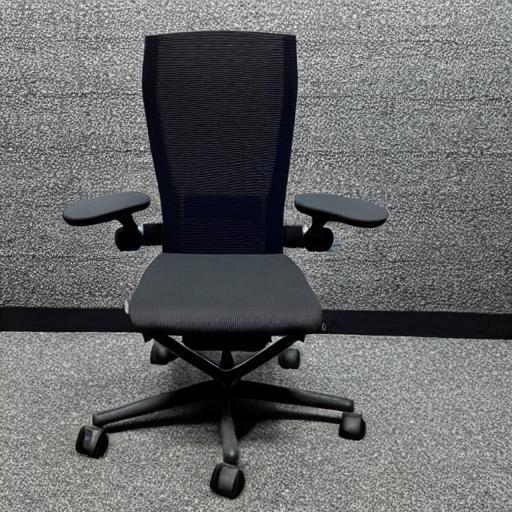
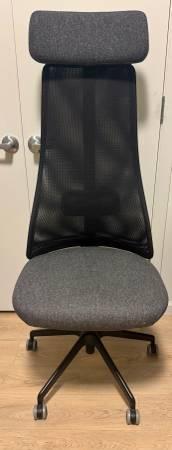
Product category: items_chair
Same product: no